Kamran Khavarani

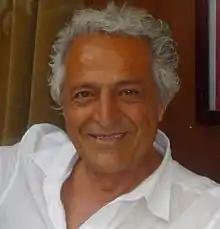

Kamran Khavarani (born 1941) is an Iranian-American architect and painter. He has won multiple awards for his residential and commercial designs and a painter trained in the classical style. What may be his most notable achievement is the creation of a new style of painting called Abstract Romanticism, accredited to him by art historian Albert Boime of UCLA in 2005. His paintings have gained recognition from the Library of Congress and have been researched for their therapeutic effects.